Friedrich Engels

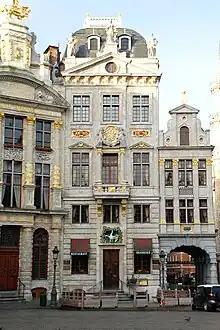
"De Zwaan" (the Swan), Brussels, where "The Communist Manifesto" is reputed to have been written

The nation of Belgium, founded in 1830, had one of the most liberal constitutions in Europe and functioned as a refuge for progressives from other countries. From 1845 to 1848, Engels and Marx lived in Brussels, spending much of their time organising the city's German workers. Shortly after their arrival, they contacted and joined the underground German Communist League. The Communist League was the successor organisation to the League of the Just which had been founded in 1837 but had recently disbanded. Influenced by Wilhelm Weitling, the Communist League was an international society of proletarian revolutionaries with branches in various European cities.